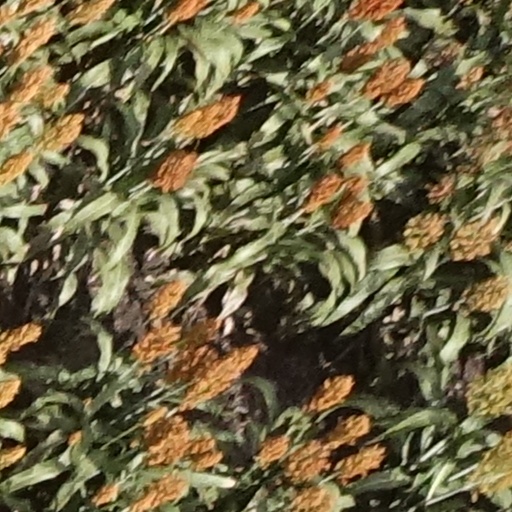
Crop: sorghum